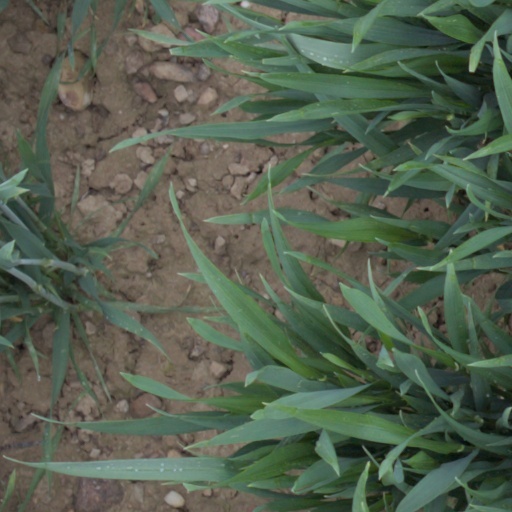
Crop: wheat